St. Louis Country Club

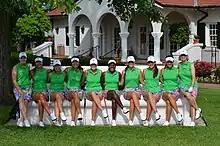
(L-R) Manager Liz Carl, Erynne Lee, Kyung Kim, Alison Lee, Ally McDonald, Mariah Stackhouse, Ashlan Ramsey, Emma Talley, Annie Park, Captain Ellen Port

For the sixth time in the club's history, the club would host another USGA championship. However, this event would be a team competition, the 2014 Curtis Cup match between top female amateurs from the United States against those representing Great Britain and Ireland. Six-time USGA champion, St. Louisan Ellen Port (she would win a seventh USGA title, the U.S. Senior Women's Amateur in 2016), was selected as Captain for the U.S. squad.